École Nationale des Chartes

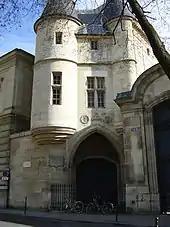
The Hôtel de Clisson and entrance to the École des Chartes from 1846 to 1866

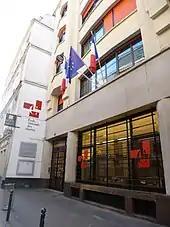
The new building of the École, located 65, rue de Richelieu

The "Guizot period" benefited the École des Chartes, which soon became an important institution in the field of historical – particularly medieval – studies. On 24 March 1839 the Société de l’École des Chartes was founded by Louis Douët d'Arcq, among others, and it published the Bibliothèque de l'École des Chartes, one of the oldest French scientific reviews, to disseminate the work carried out in the school. The Order of 31 December 1846 implemented a fundamental reorganization of the school and its study program, which then remained unchanged for more than a century. The students, who were holders of the Baccalaureate, were recruited by examination (which shortly afterwards became a competitive examination), and followed a three-year course of studies. Interdisciplinarity, an essential characteristic of the school, was then written into the reform, which required students to study six subjects, some of which were not taught anywhere else. The second innovation, a thesis, was introduced, with the first public defense being held in 1849. A surveillance council was set up, consisting of the guard of the Archives, the director of the Royal Library, the director of the School and five members of the Académie des Inscriptions et Belles-Lettres. The school was finally provided with a new statute. It moved to the Kingdom Archives in the hôtel de Soubise, in the oval hall and adjacent rooms of the hôtel de Clisson.